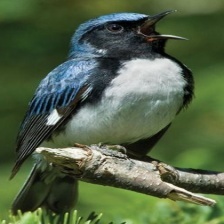
Species: BLACK THROATED WARBLER
Scientific name: SETOPHAGA CAERULESCENS